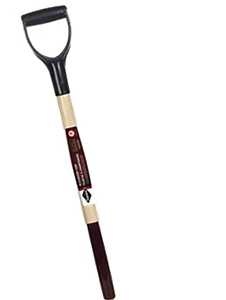
Garant C1553009D Mushroom Fork Handle, 30 in L, Hardwood, Blue, For: Model 001034 Mushroom Forks
Garant Mushroom Fork Handle, Hardwood, Blue, 30 in L, Suitable for: Model 001034 Mushroom Forks
Brand: Garant
Category: Home & Garden > Lawn & Garden > Gardening > Gardening Tool Accessories > Gardening Tool Handles